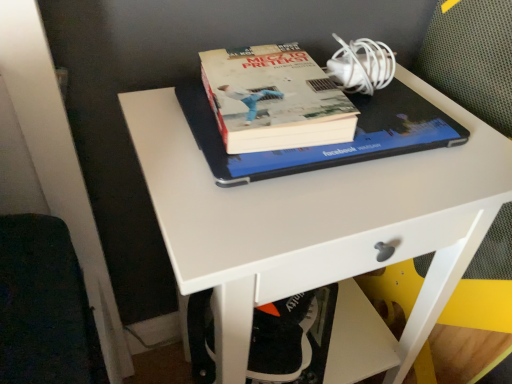
Question: From a real-world perspective, can you point to a free location above white matte desk at center? Please provide its 2D coordinates.
Answer: [(0.665, 0.440)]